HC Ässät Pori

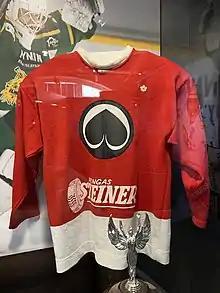
Ässät women's jersey used by Tiina Paasikunnas

The following list contains statistics about the five highest point-scorers in franchise history in events including playoffs. Figures are updated after each completed season.